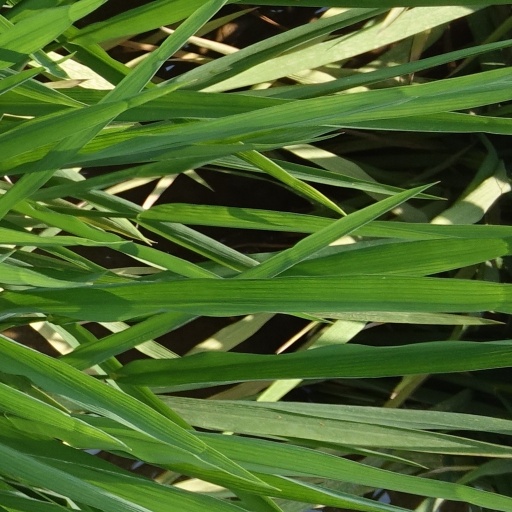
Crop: rice